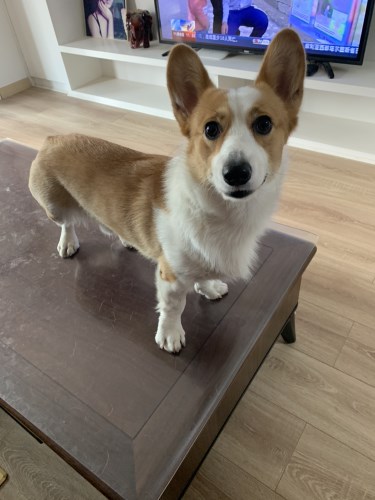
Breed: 2909-n000116-Cardigan